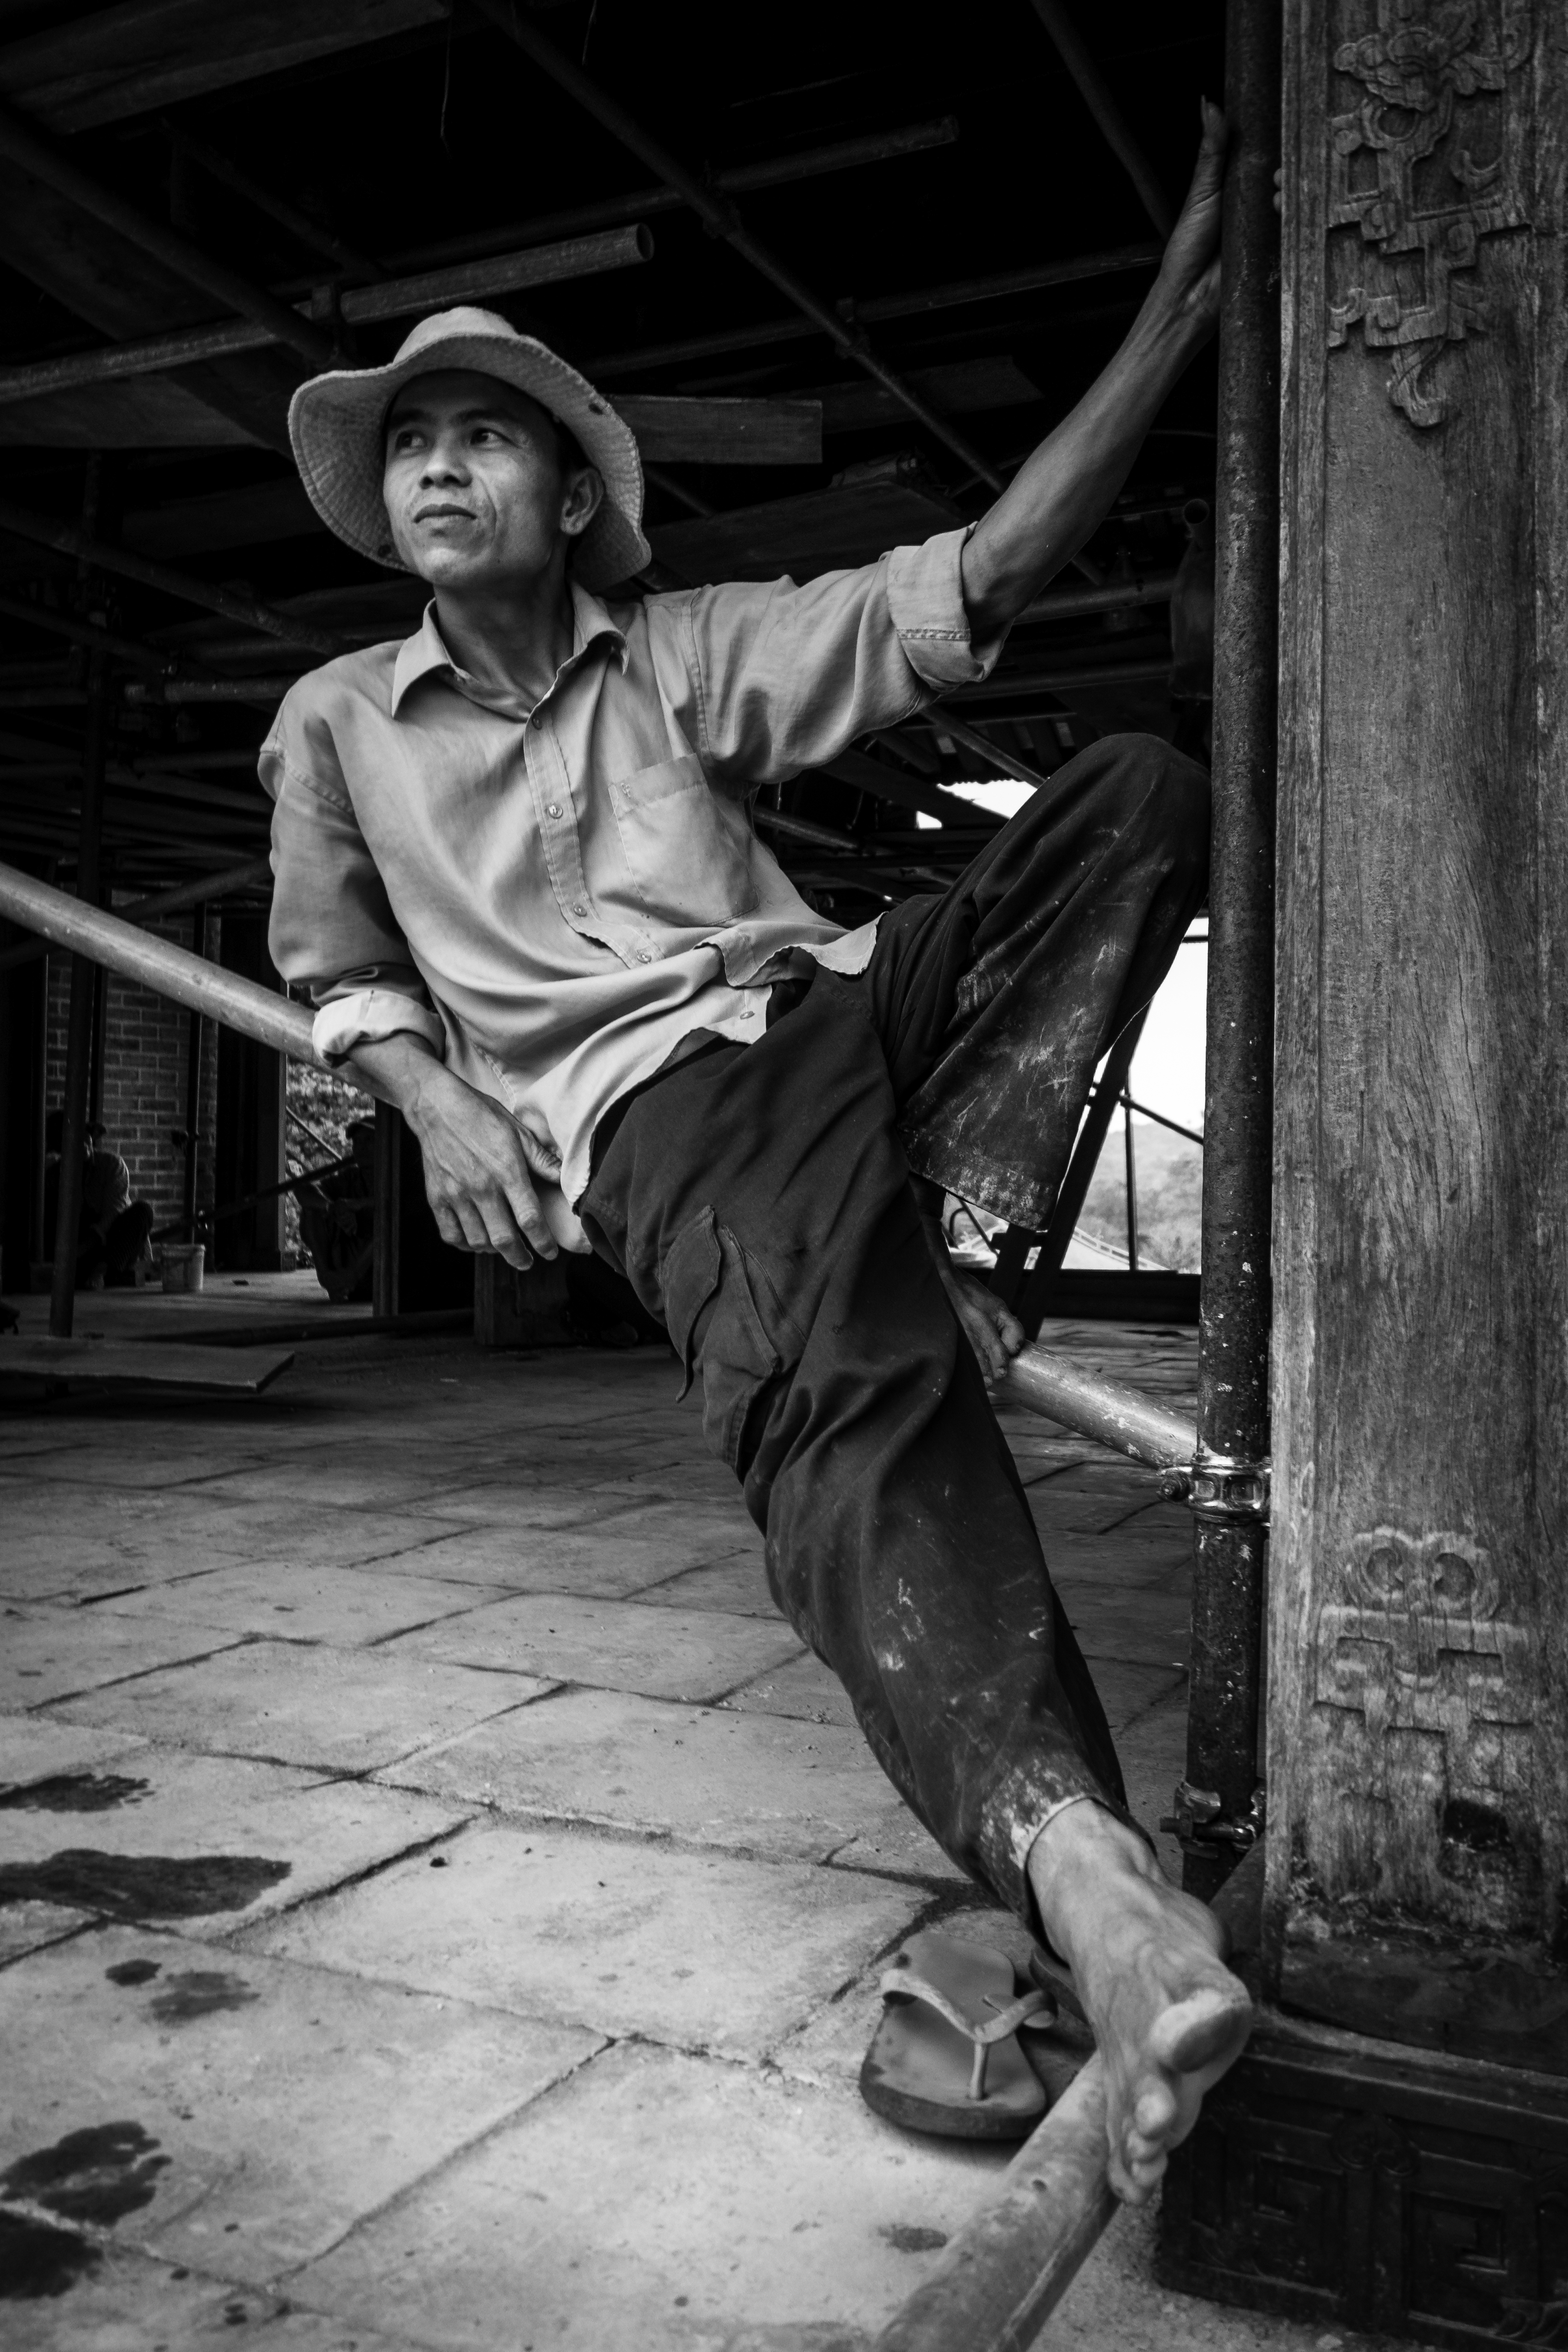
man, person, black and white, architecture, people, white, street, photography, city, explore, hut, sitting, hat, clothing, black, monochrome, relaxing, streetphotography, flickr, bw, blackandwhite, worker, creativecommons, stadt, photograph, chilling, sw, scene, craftsman, schwarzweis, posed, resting, clothes, sitzend, vietnam, 32, menschen, strase, strasenfotografie, architektur, ausruhen, arbeiter, mann, erwachsener, fujixt1, fujifilmxt1, hochformat, szene, adult, portraitformat, streettog, tog, bekleidung, kleidung, gestellt, entspannen, hue, scaffold, ger st, bauger st, workingman, ausspannen, erholen, handwerker, monochrome photography, film noir, human positions